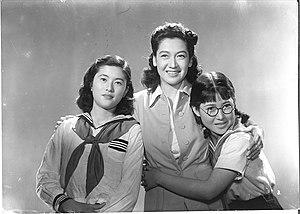
La Montagne bleue, littéralement Chaîne de montagnes bleues, est un film japonais en noir et blanc sorti en 1949 réalisé par Tadashi Imai d'après le roman Aoi sanmyaku de Yōjirō Ishizaka paru en 1949.